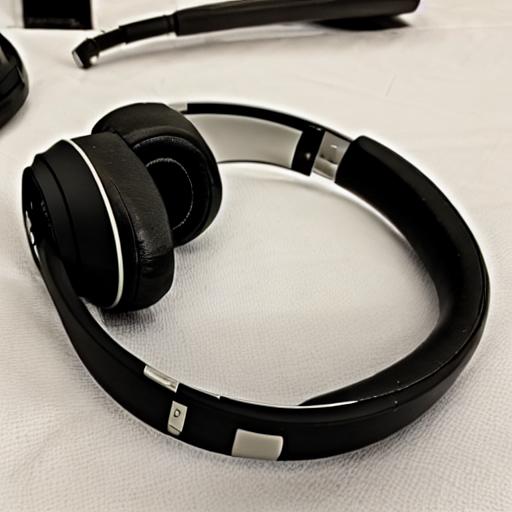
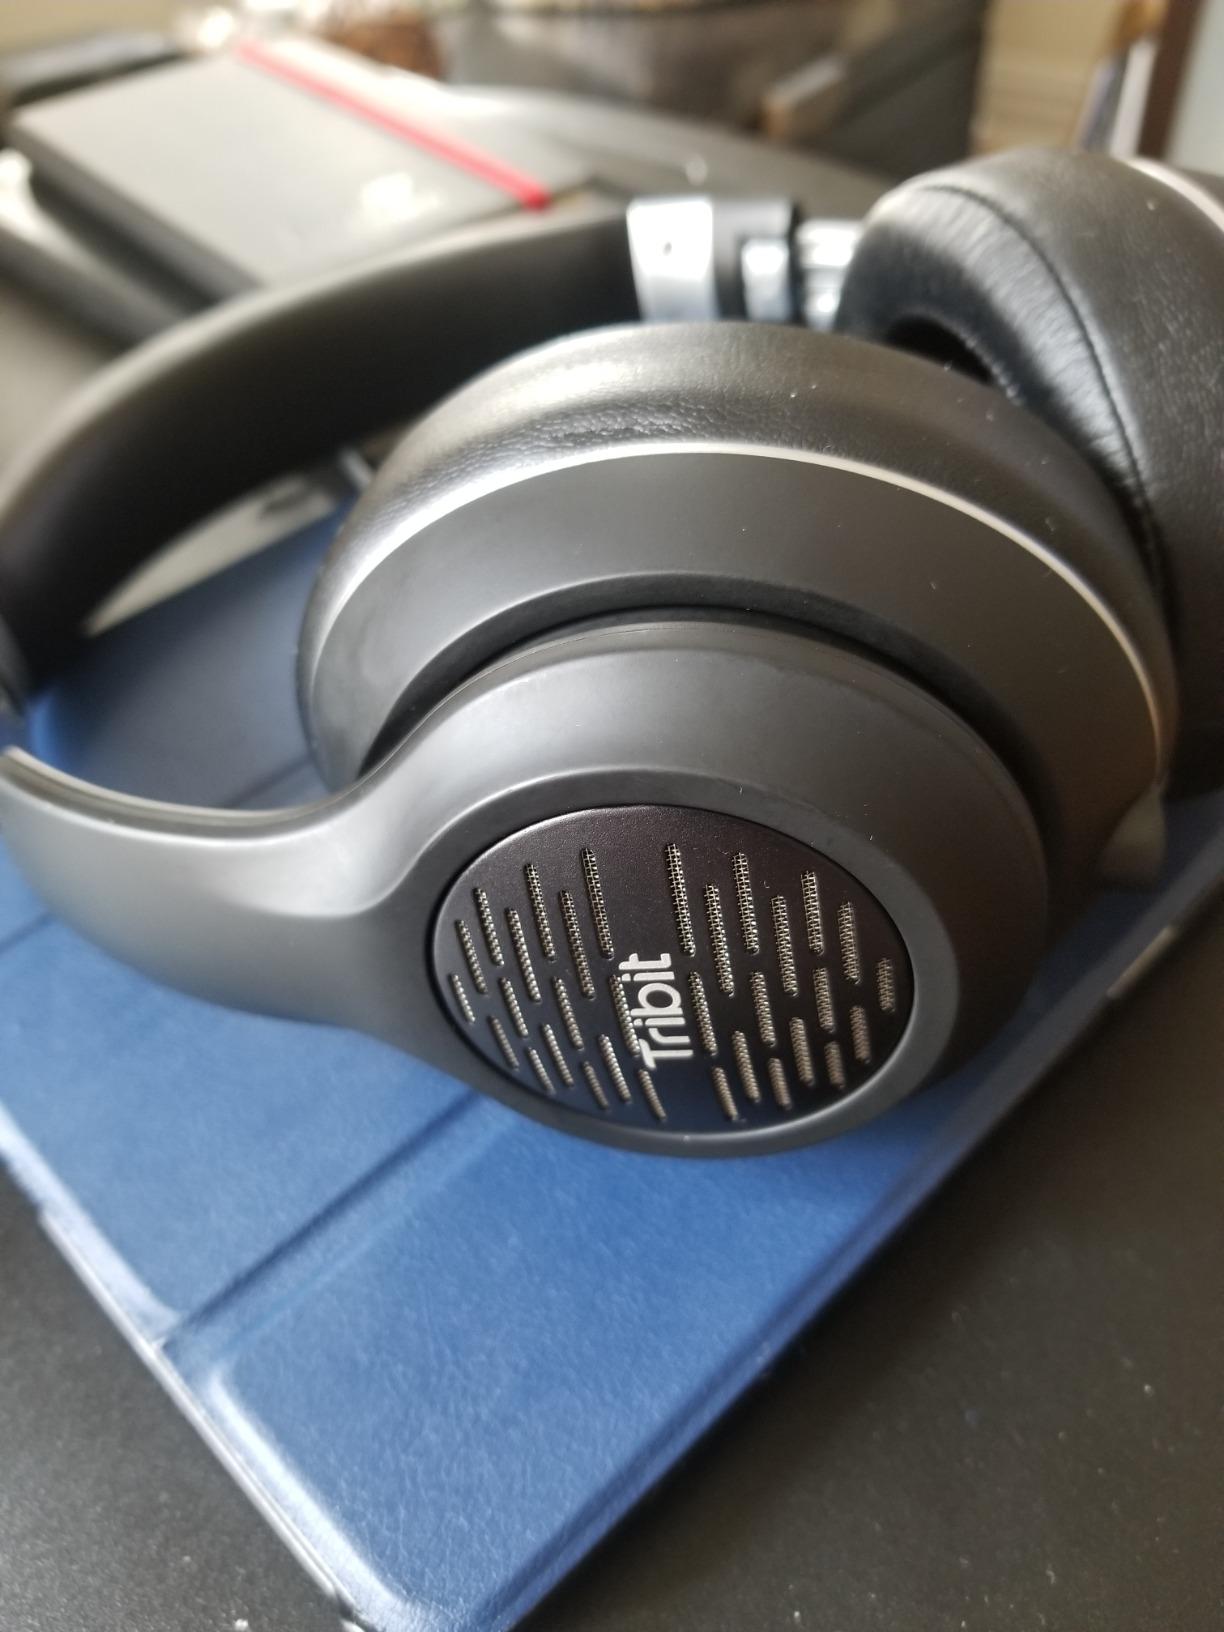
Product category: headphones
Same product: no